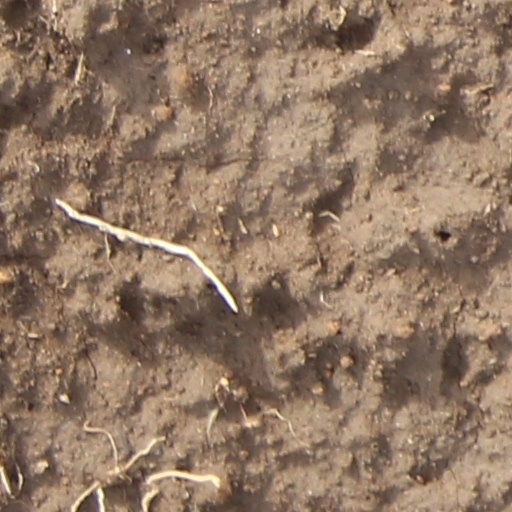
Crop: wheat